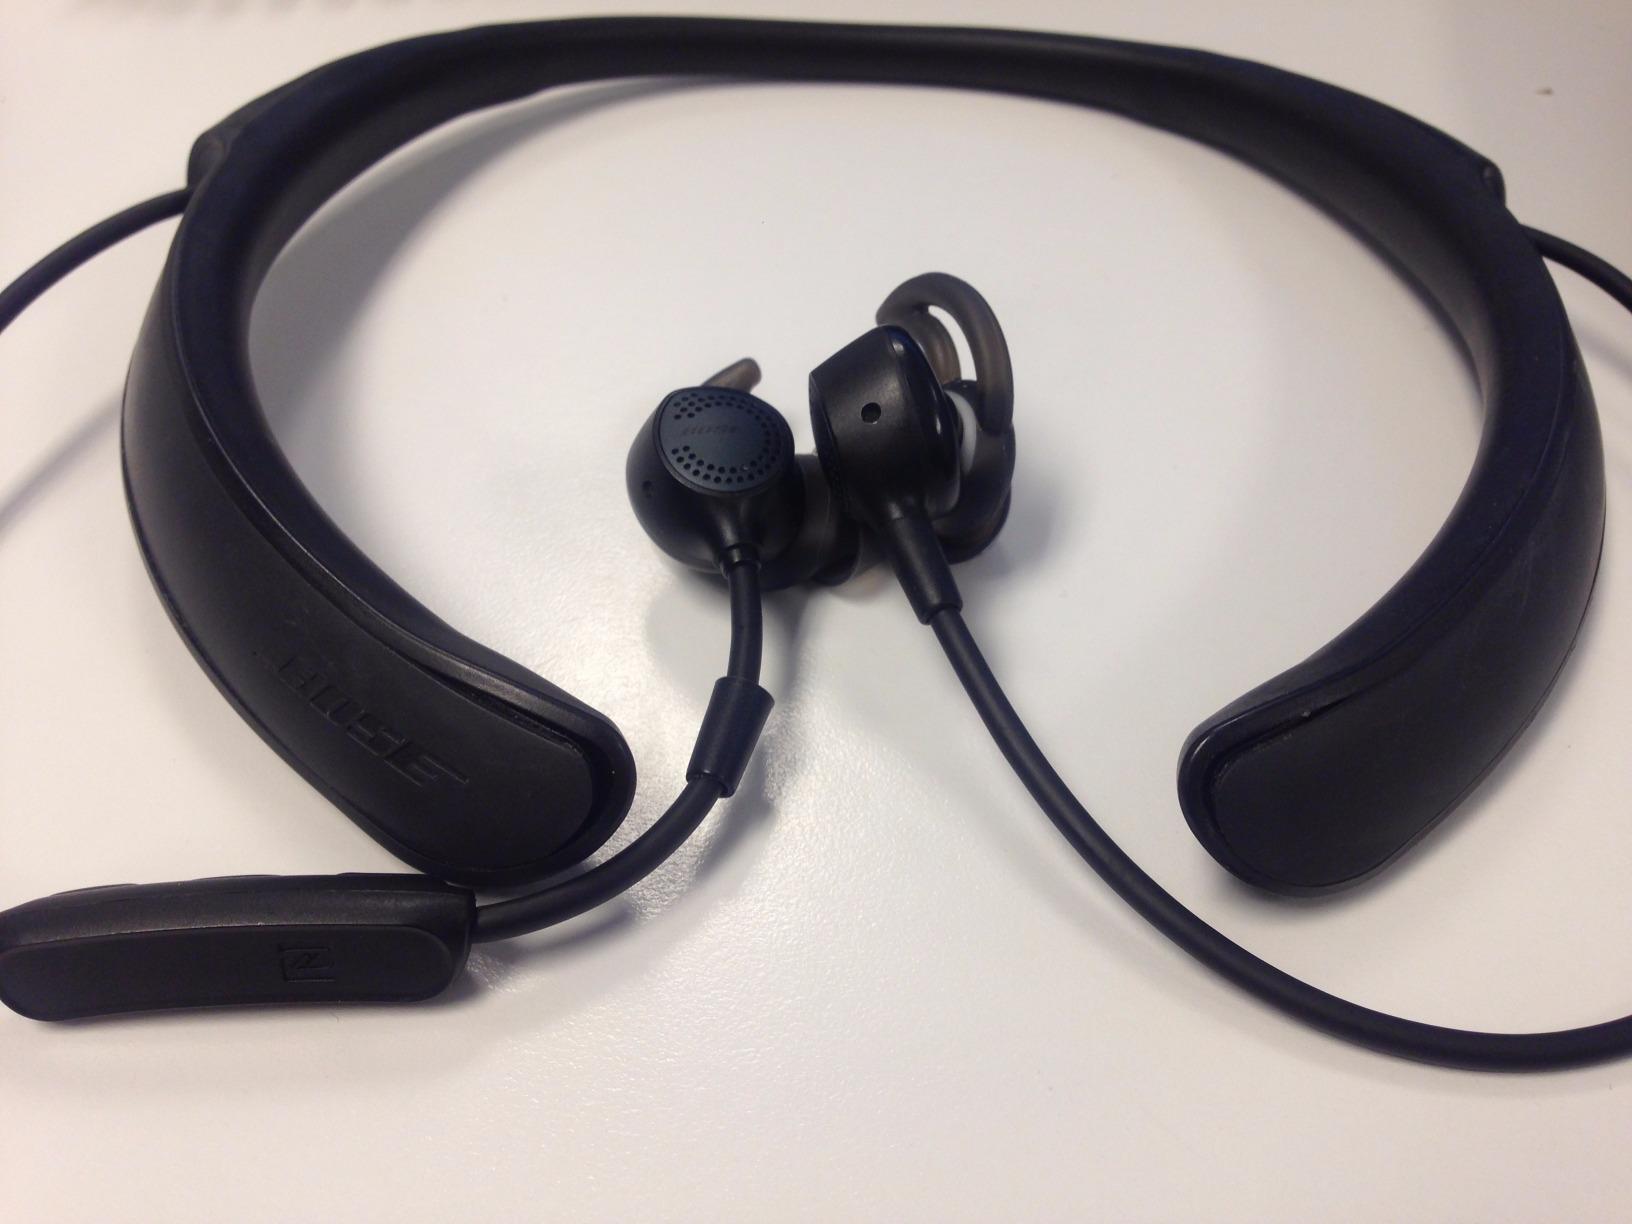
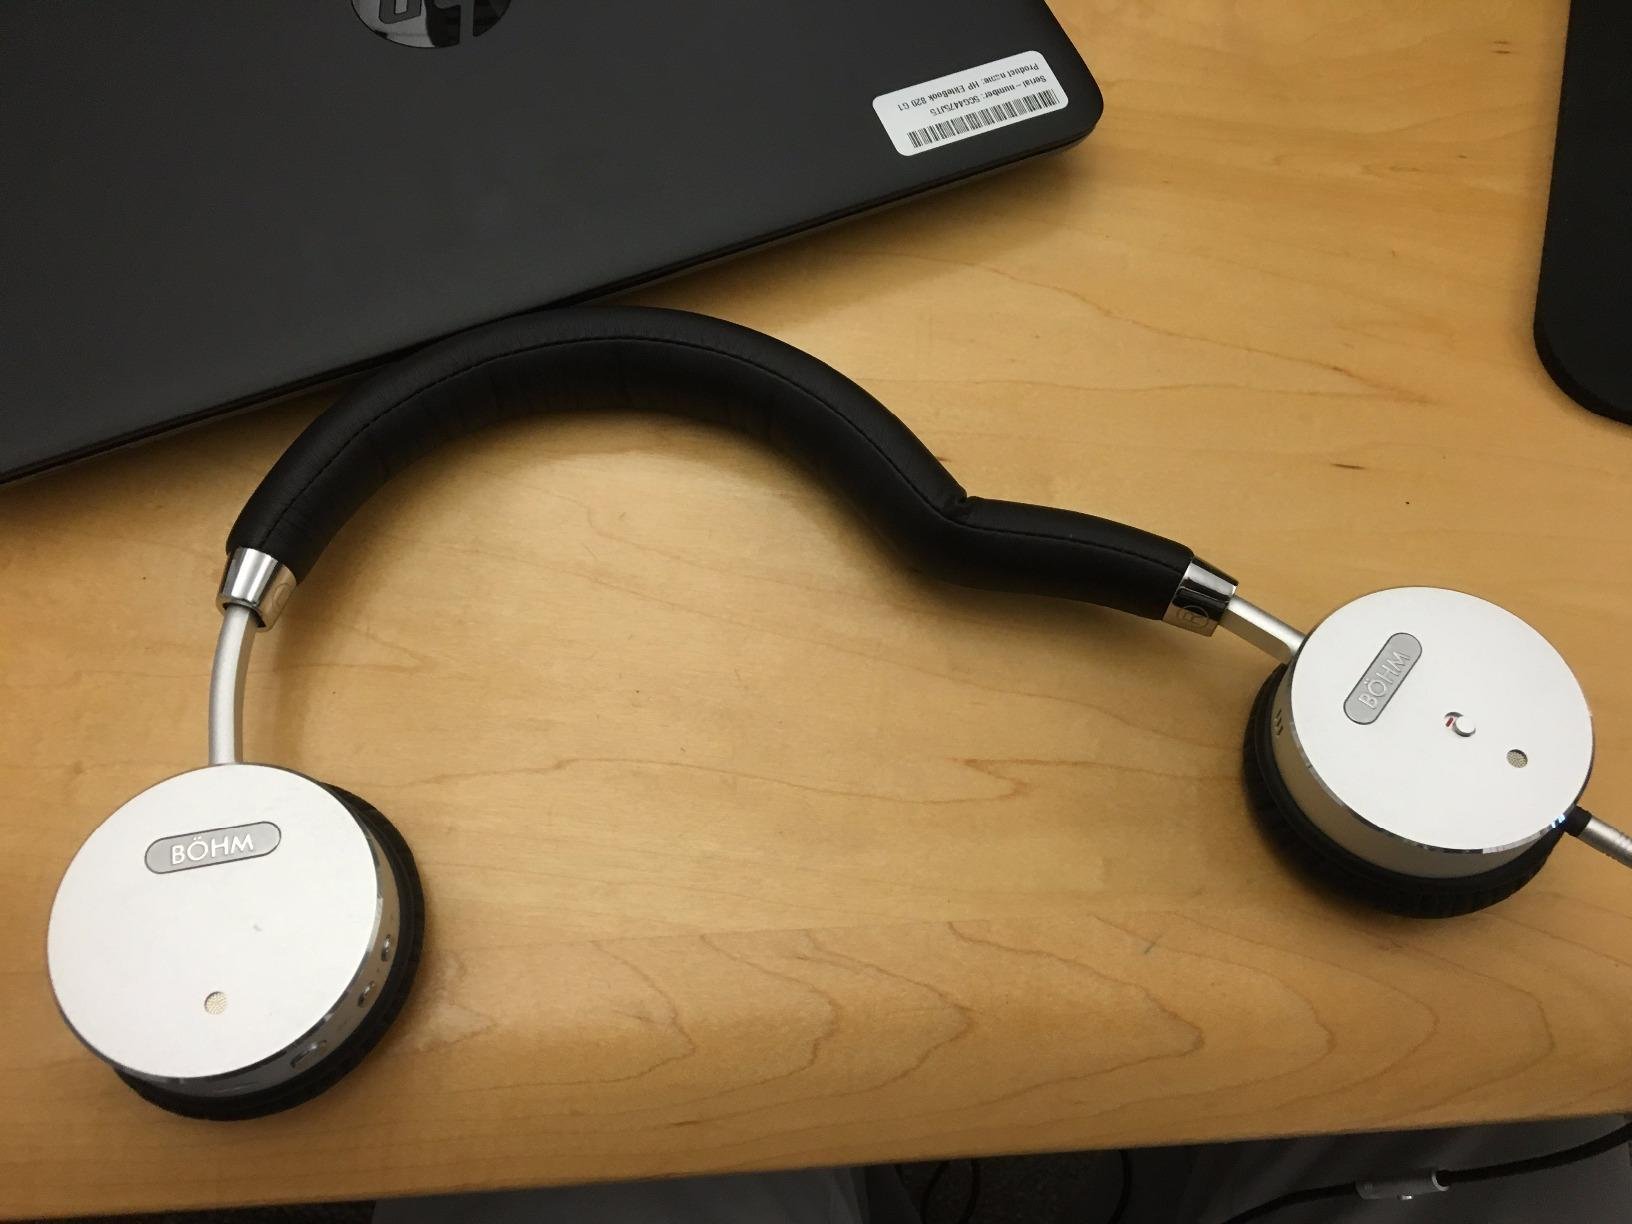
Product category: headphones
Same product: no